Bernard Park

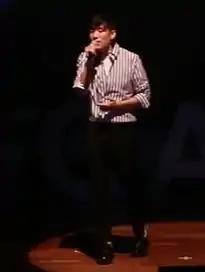
Park in August 2018

Bernard Park (born January 29, 1993), also known as Nakjoon, is a South Korean singer of American origin. He is best known as the winning contestant of "K-pop Star Season 3". He made his official debut on October 13, 2014 with his first extended play "I'm".